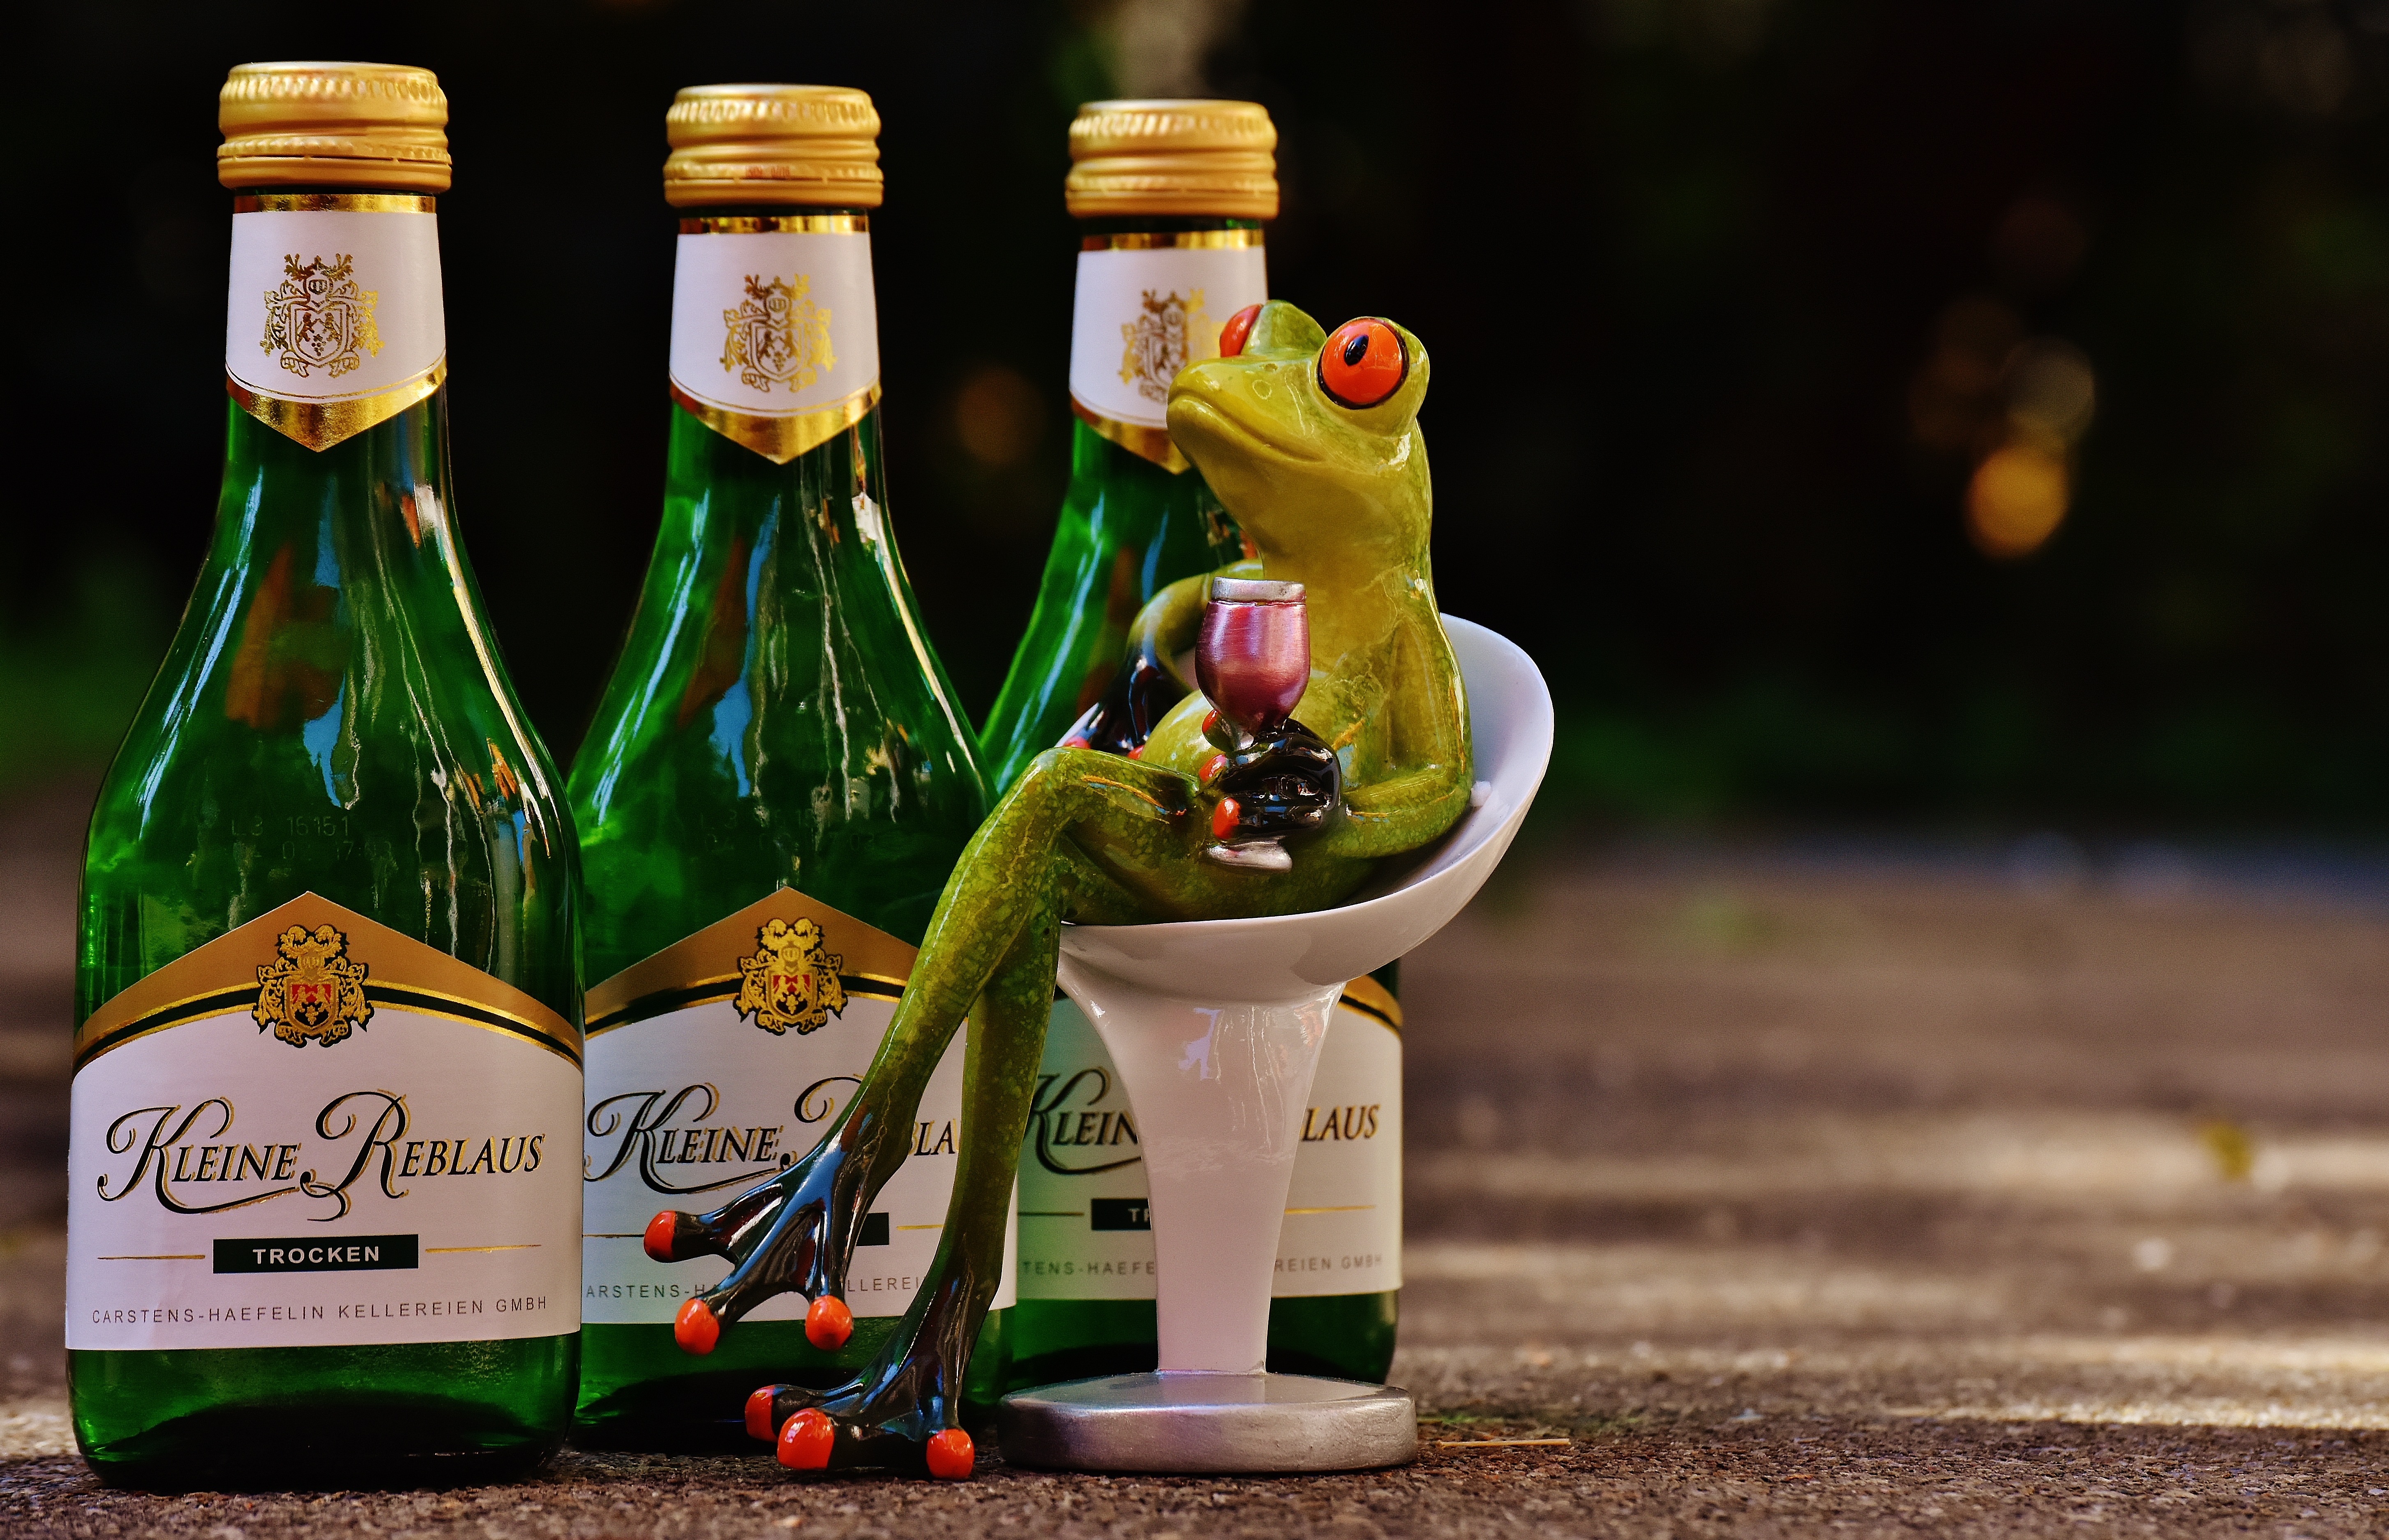
wine, sweet, restaurant, cute, green, drink, bottle, frog, alcohol, wine bottle, fig, bottles, funny, germany, liqueur, enjoy, benefit from, frogs, wines, weinstube, sense, drinkware